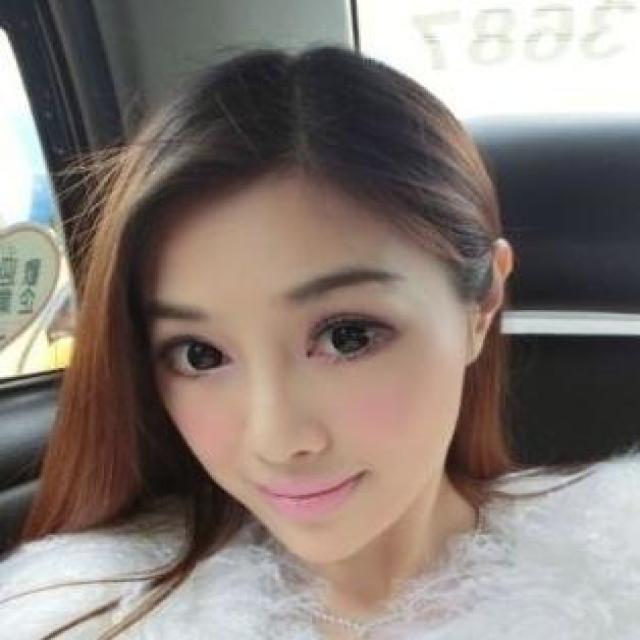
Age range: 21-44